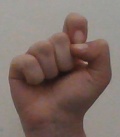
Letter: fa